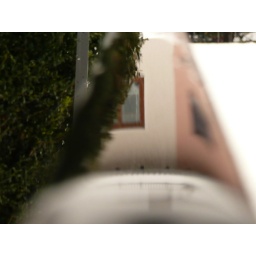
Reflection of a house in a water bubble (on banister)